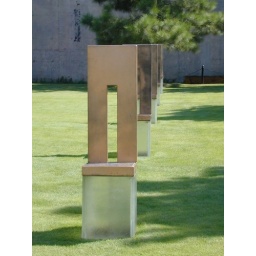
Each chair represents a person who lost their life in the bombing.